Chiropractic

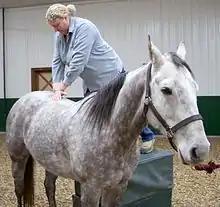
A chiropractic adjustment of a horse

Chiropractors emphasize the conservative management of the neuromusculoskeletal system without the use of evidence-based medicines or surgery, with special emphasis on the spine. Back and neck pain are the specialties of chiropractic but many chiropractors treat ailments other than musculoskeletal issues. There is a range of opinions among chiropractors: some believed that treatment should be confined to the spine, or back and neck pain; others disagreed. For example, while one 2009 survey of American chiropractors had found that 73% classified themselves as "back pain/musculoskeletal specialists", the label "back and neck pain specialists" was regarded by 47% of them as a "least" desirable description in a 2005 international survey. It has been proposed that chiropractors specialize in nonsurgical spine care, instead of attempting to also treat other problems, but the more expansive view of chiropractic is still widespread.